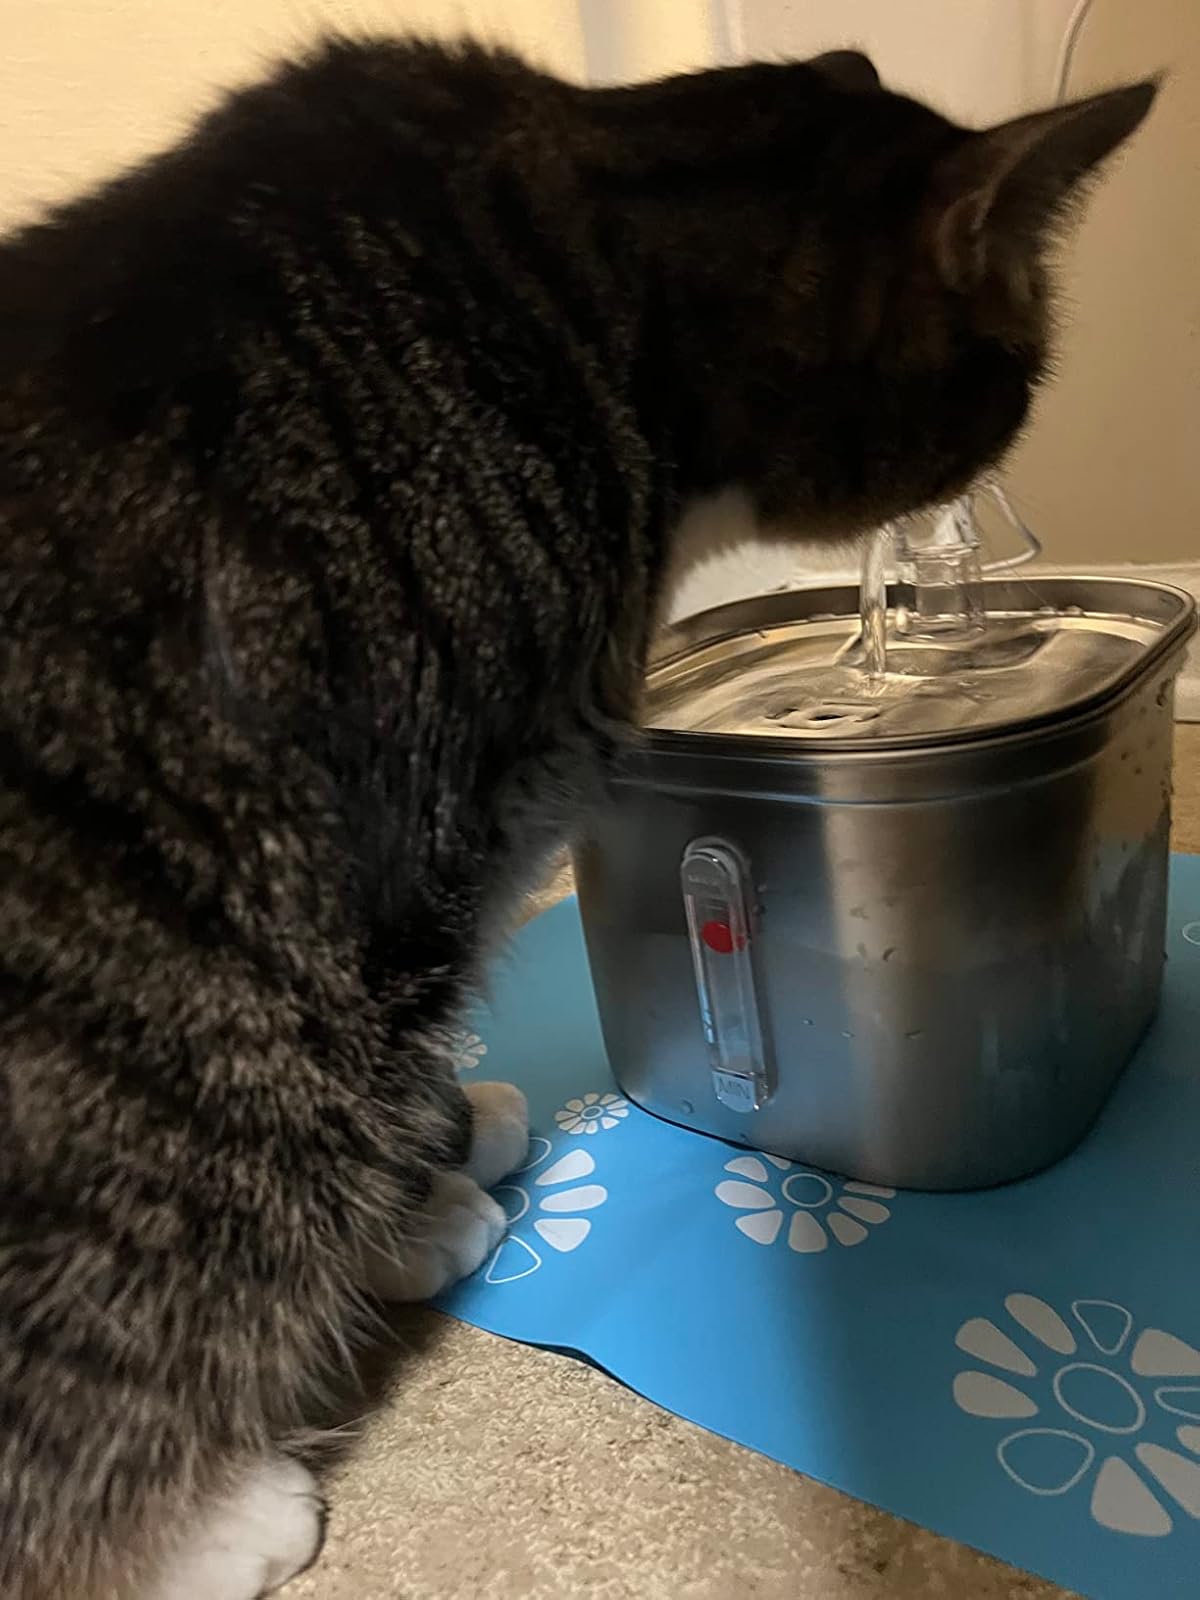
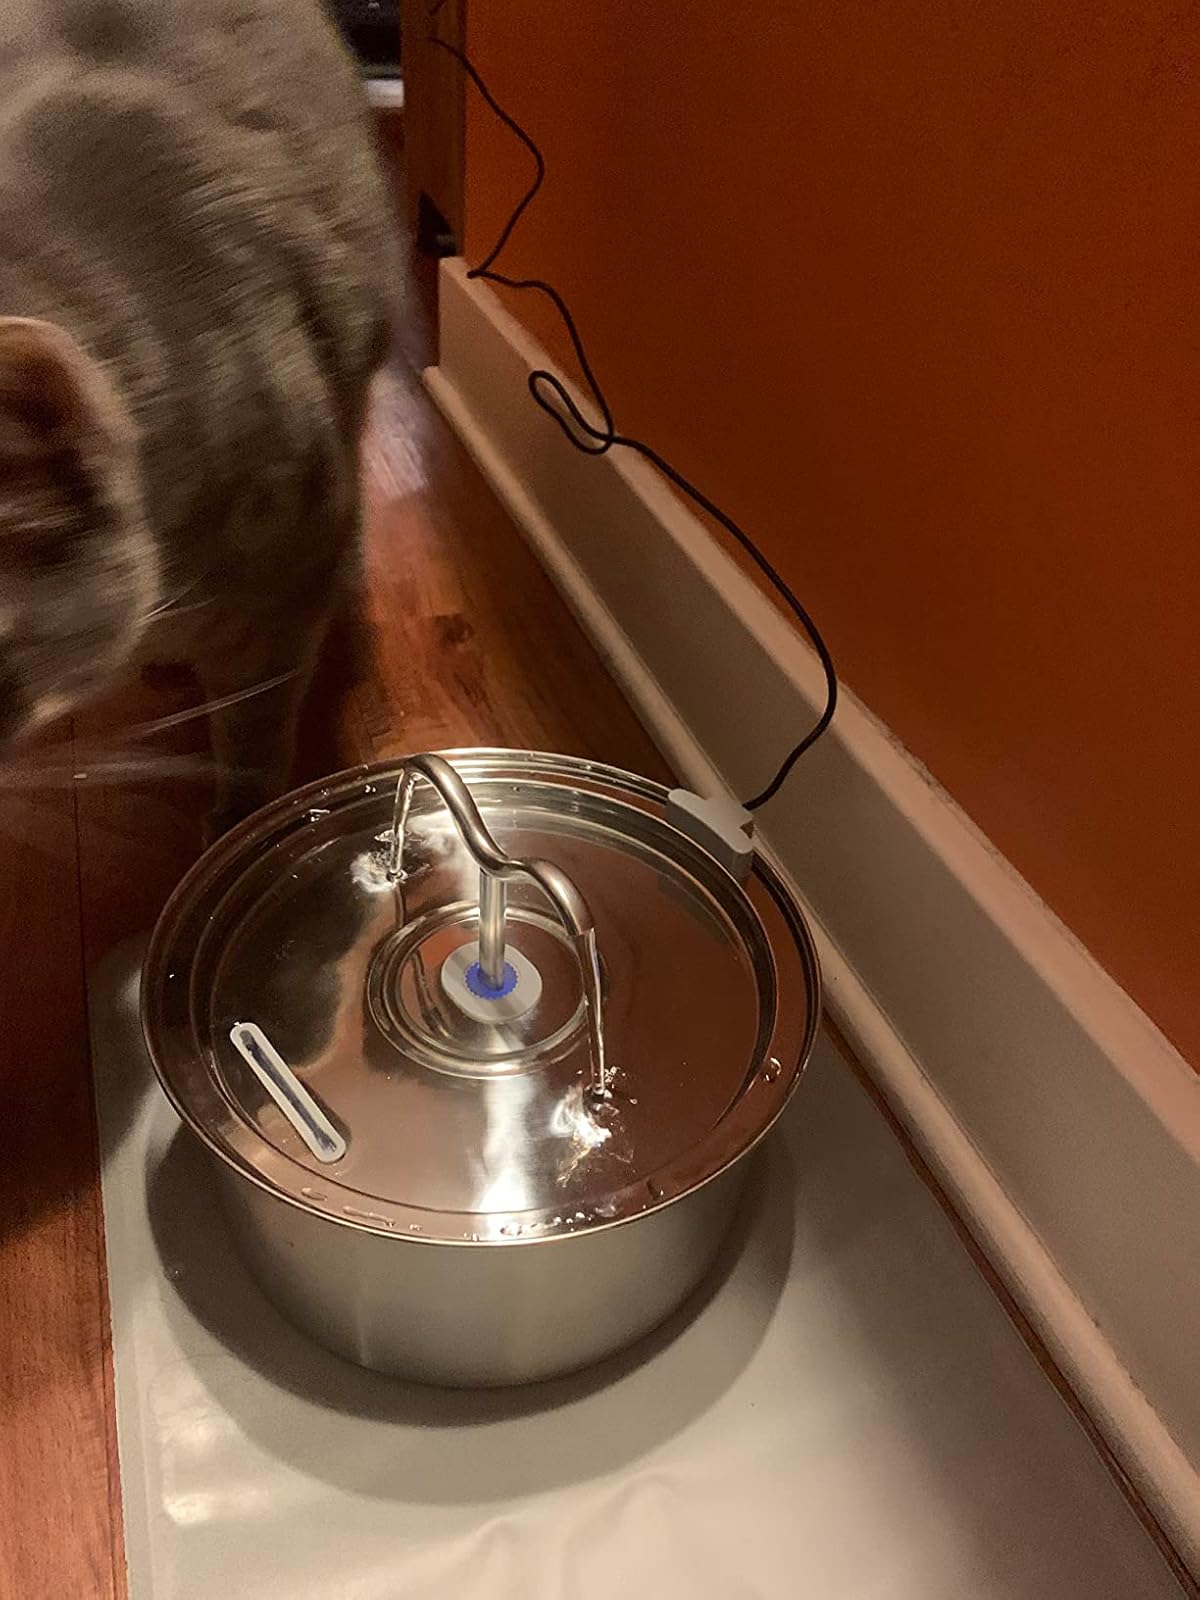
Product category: items_bowl
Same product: no